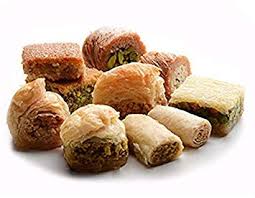
Yemek: baklava